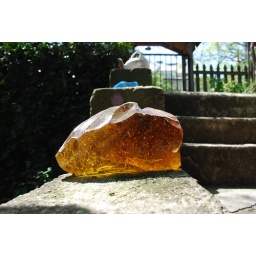
glass slag from my grandmother's house in PA and a broken vase I found in the garden.